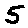
Label: 5